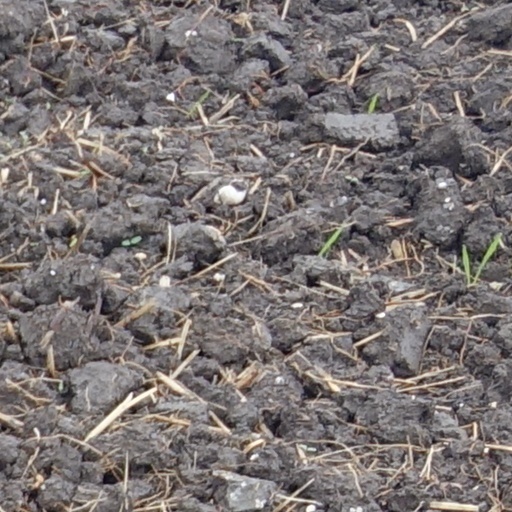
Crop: wheat